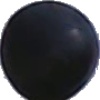
Label: blue_grape